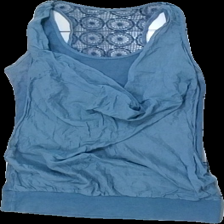
View: front
Type: Tank top
Category: Ladies
Brand: Not in the list
Colors: Blue
Material: 100% bomull
Pattern: Lace
Cut: C-collar
Season: All
Damage: luddigt och urtvättat
Damage location: top center
Damage 2: luddigt
Damage 2 location: bottom center
Damage 3: luddigt
Damage 3 location: middle center
Price range: <50
Recommended usage: Export
Description: linne med drapererad framsida, och spets upptill på baksida